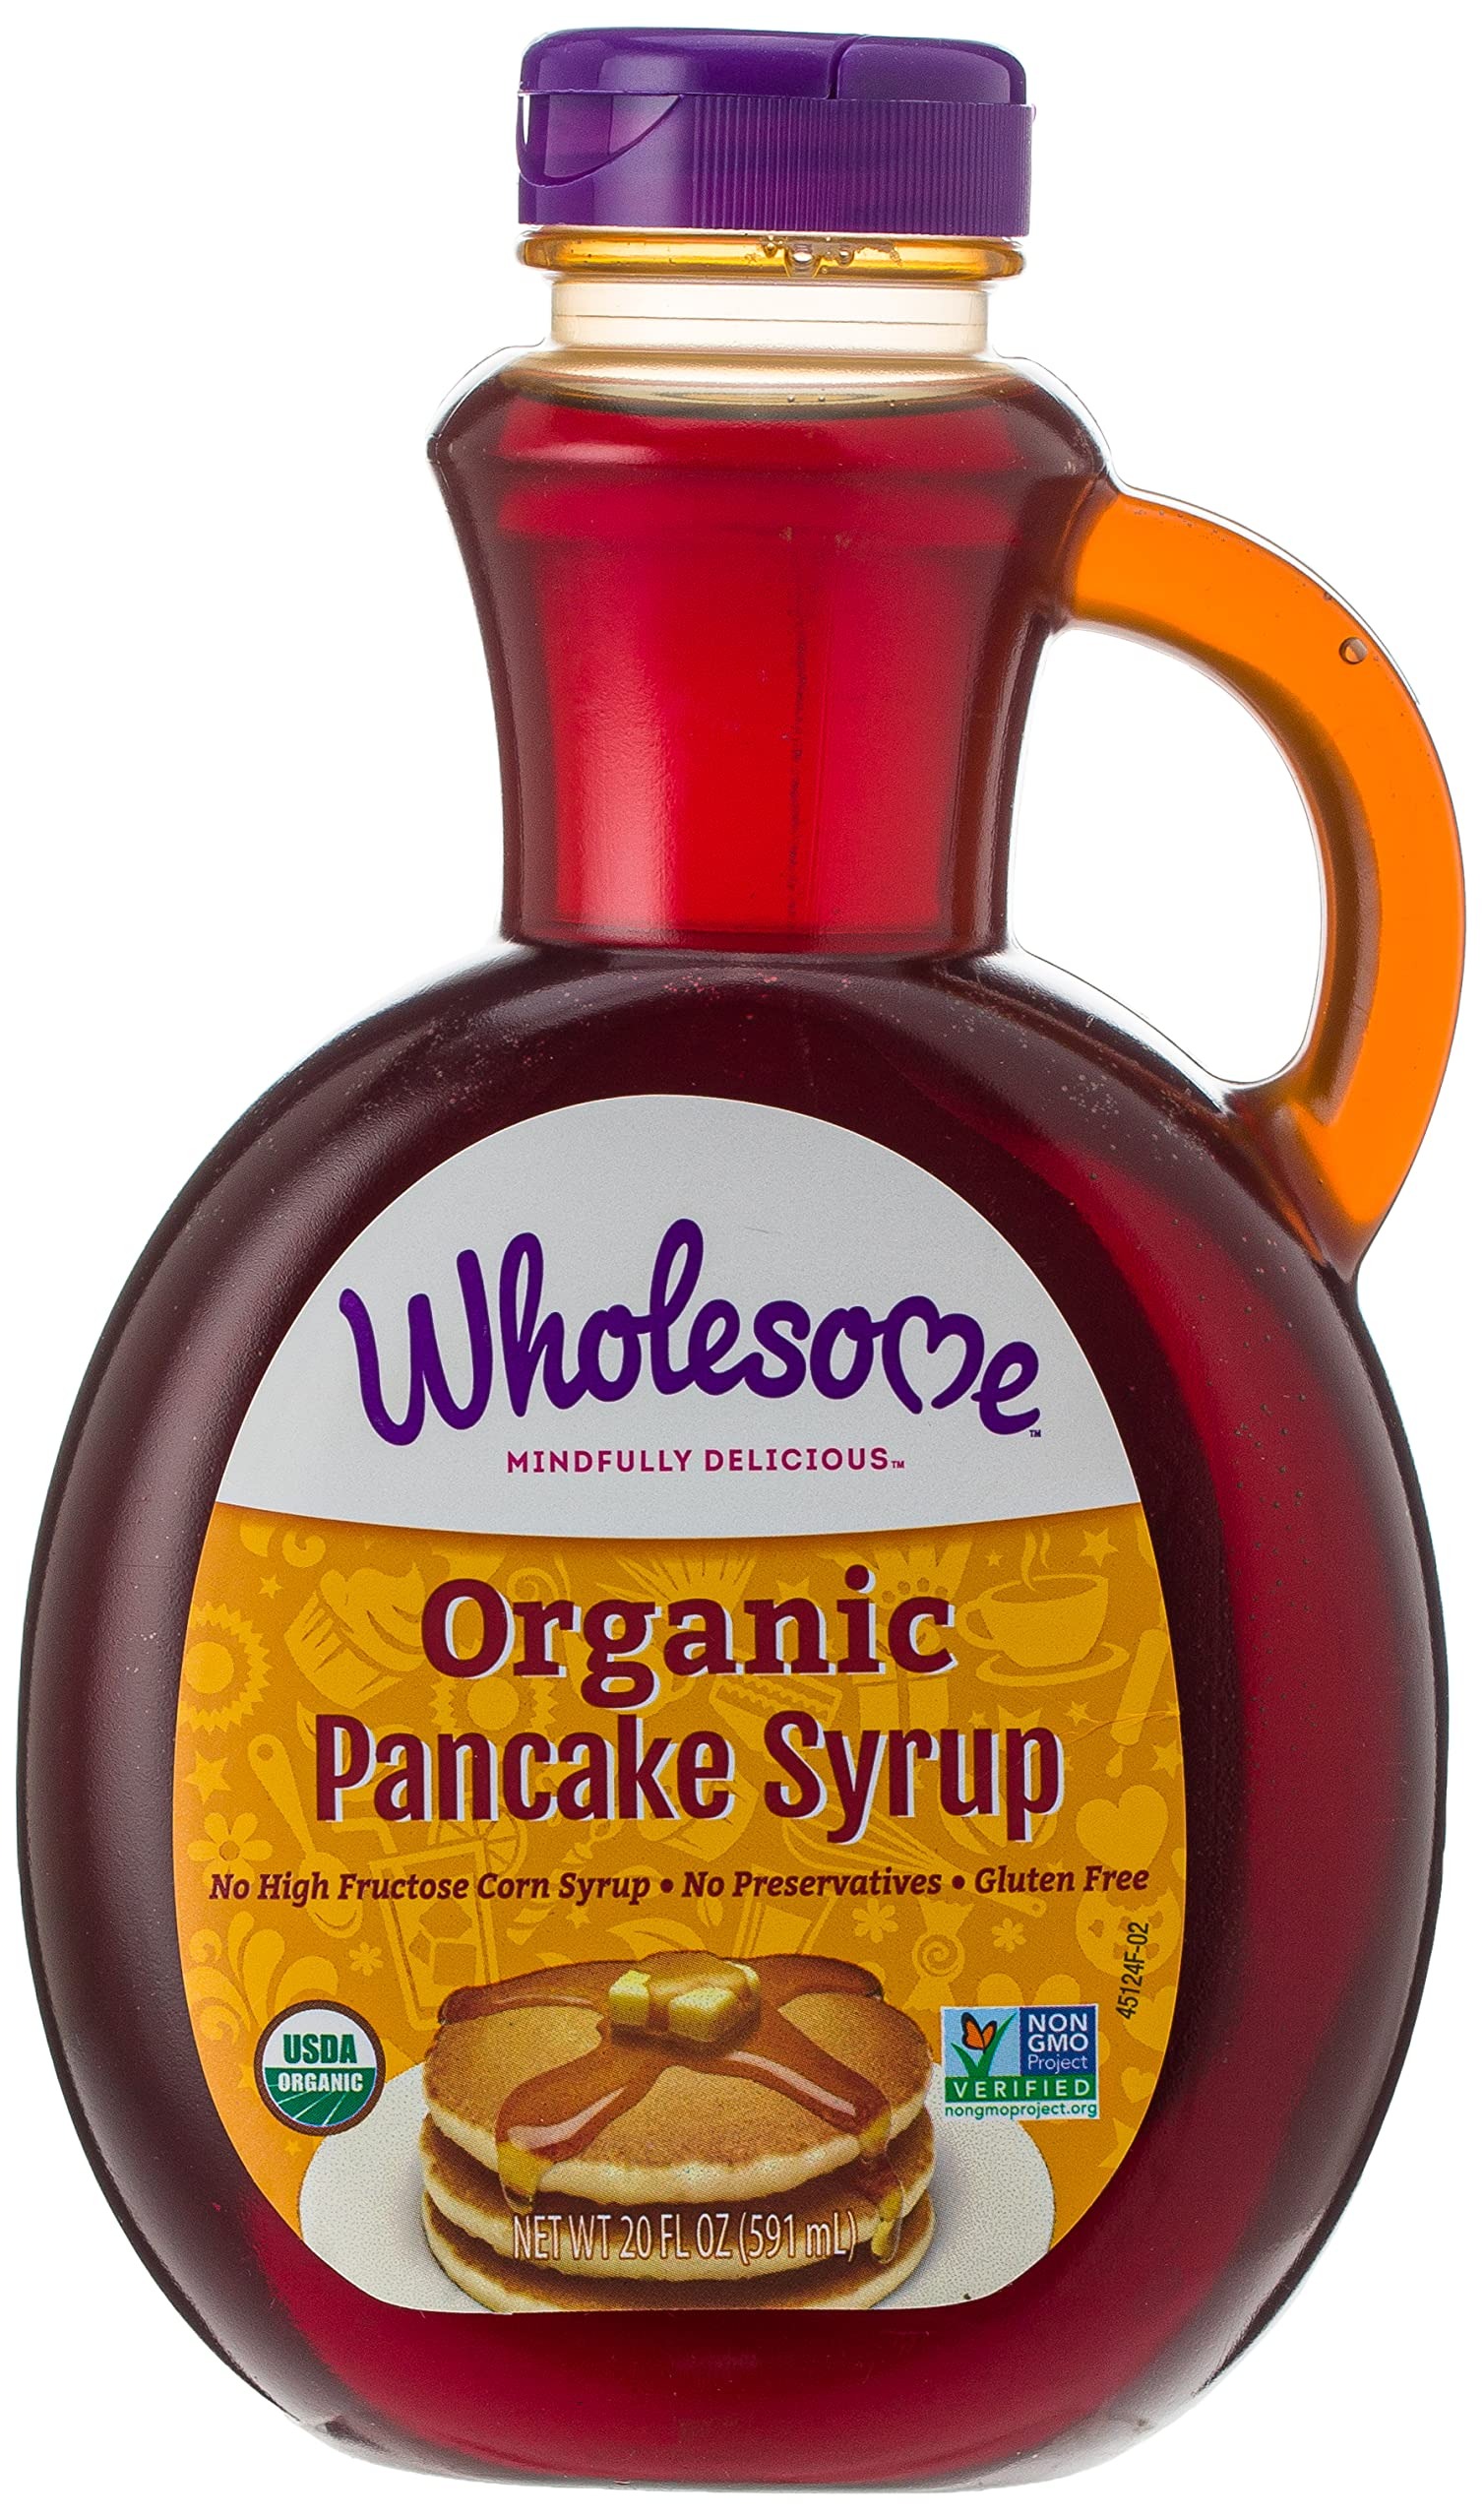
Item Name: Wholesome Organic Pancake Syrup 591 ml (Pack Of 6)
Bullet Point: Wholesome Organic Pancake Syrup, Non GMO, 20 Fluid Ounces (Pack Of 6)
Value: 120.0
Unit: Fl Oz

Price: 7.44